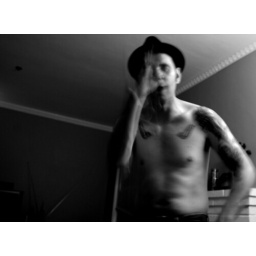
standing out in the street